Ishihara Shiko'o

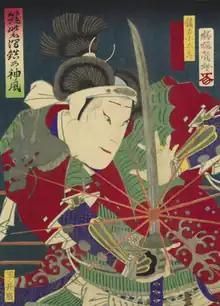
A depiction of Ogata Kotarō, whose prison writings were studied by Ishihara Shiko'o.

Ishihara Shiko'o was born near the coal mining town of Arao in what was then the Tamana District of Kumamoto Prefecture. His father was (1841-1876), a former samurai retainer of the Kumamoto Domain and staff officer attached to the 2nd Regiment of the , an anti-foreign organization established by students of the kokugaku leader Hayashi Ōen. Hayashi was known for his intense and vehement hatred of Western technology, believing it offensive to the "kami". In 1876, when Ishihara was two years old, his father participated in the Keishintō's night attack on Kumamoto Castle. Although he escaped the castle alive, Unshirō chose to commit seppuku alongside a friend after the uprising's defeat by forces under Kodama Gentarō. The young Ishihara was present when military police later arrived to search the family house, and he was thereafter raised by his mother and grandmother.